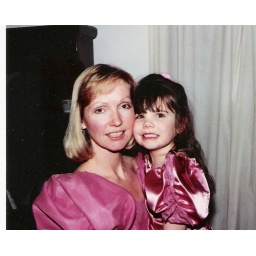
5 years old, as the flower girl in my parent's wedding.... see.. I've worn pink before...